Iran–Iraq War

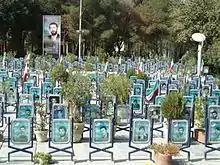
Iranian Martyr Cemetery in Isfahan

On 25 June, Iraq launched the second Tawakal ala Allah operation against the Iranians on Majnoon Island. Iraqi commandos used amphibious craft to block the Iranian rear, then used hundreds of tanks with massed conventional and chemical artillery barrages to recapture the island after 8 hours of combat. Saddam appeared live on Iraqi television to "lead" the charge against the Iranians. The majority of the Iranian defenders were killed during the quick assault. The final two Tawakal ala Allah operations took place near al-Amarah and Khaneqan. By 12 July, the Iraqis had captured the city of Dehloran, inside Iran, along with 2,500 troops and much armour and materiel, which took four days to transport to Iraq. These losses included more than 570 of the 1,000 remaining Iranian tanks, over 430 armoured vehicles, 45 self-propelled artillery, 300 towed artillery pieces, and 320 antiaircraft guns. These figures only included what Iraq could actually put to use; total amount of captured materiel was higher. Since March, the Iraqis claimed to have captured 1,298 tanks, 155 infantry fighting vehicles, 512 heavy artillery pieces, 6,196 mortars, 5,550 recoilless rifles and light guns, 8,050-man-portable rocket launchers, 60,694 rifles, 322 pistols, 454 trucks, and 1,600 light vehicles. The Iraqis withdrew from Dehloran soon after, claiming that they had "no desire to conquer Iranian territory". Historian Kaveh Farrokh considered this to be Iran's greatest military disaster during the war. Stephen Pelletier, a Journalist, Middle East expert, and author, noted that "Tawakal ala Allah ... resulted in the absolute destruction of Iran's military machine."